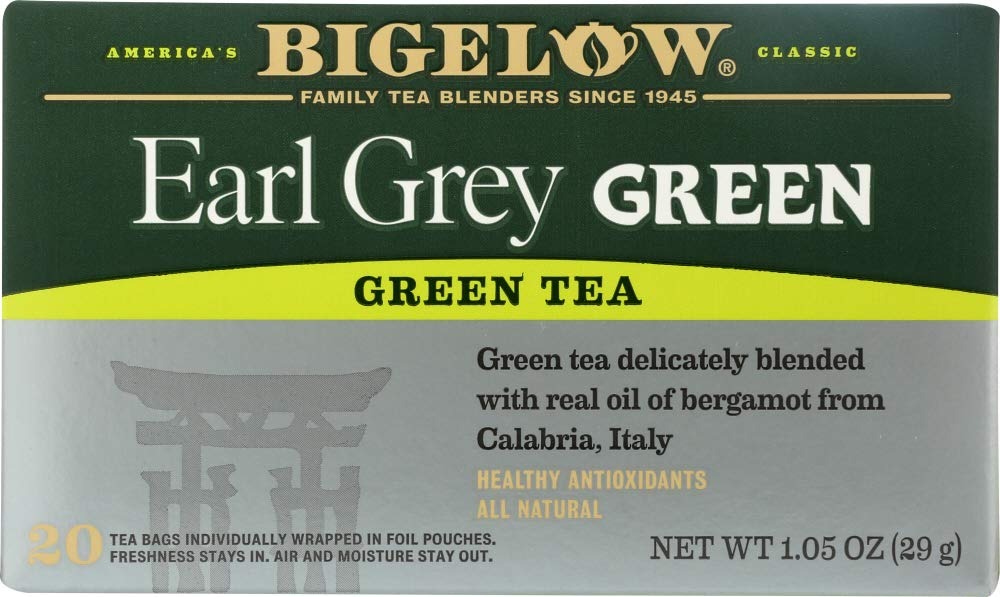
Item Name: Bigelow Tea Green Tea - Earl Grey - Case of 6 - 20 BAG
Product Description: For over a century, Earl Grey has remained one of the world's most distinctive and popular specialty teas. Lightly scented with bergamot, its delicate aroma and flavor have delighted millions of tea drinkers worldwide for well over a hundred years. Now by popular demand, we are pleased to introduce Earl Grey green tea, a tea that will bring you all the benefits green tea has to offer plus the wonderful Earl Grey flavor.
Value: 1.0
Unit: Count

Price: 32.925